Democratic Autonomous Administration of North and East Syria

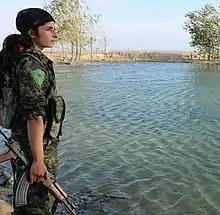
A YPJ member next to a large reservoir in Northern Syria

Policing in the region is performed by the Asayish armed formation. Asayish was established on 25 July 2013 to fill the gap of security when the Syrian security forces withdrew. Under the Constitution of North and East Syria, policing is a competence of the regions. The Asayish forces of the regions are composed of 26 official bureaus that aim to provide security and solutions to social problems. The six main units of Asayish are Checkpoints Administration, Anti-Terror Forces Command (HAT), Intelligence Directorate, Organized Crime Directorate, Traffic Directorate and Treasury Directorate. 218 Asayish centers were established and 385 checkpoints with 10 Asayish members in each checkpoint were set up. 105 Asayish offices provide security against ISIL on the frontlines across Northern Syria. Larger cities have general directorates responsible for all aspects of security including road controls. Each region has a HAT command, and each Asayish center organizes itself autonomously.